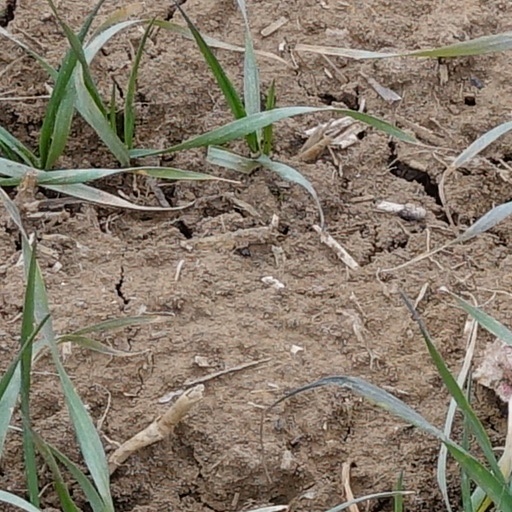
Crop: wheat